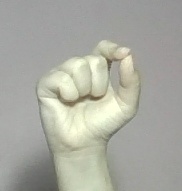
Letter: fa